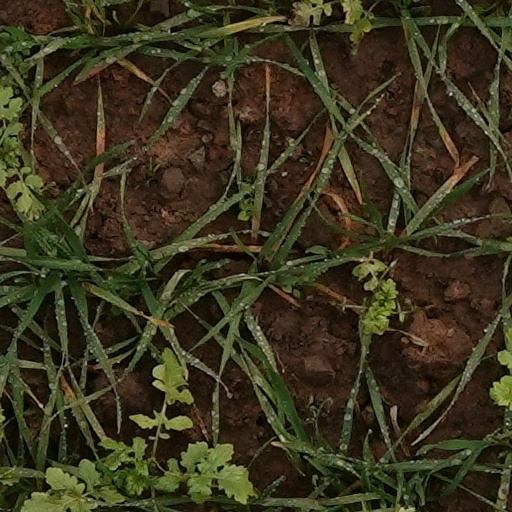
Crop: wheat